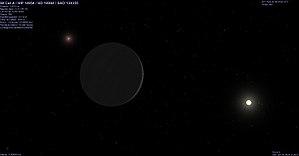
Vue simulée de l'étoile binaire 94 Ceti.
94 Ceti est un système stellaire triple se situant à environ 73 années-lumière du Soleil dans la constellation de la Baleine.